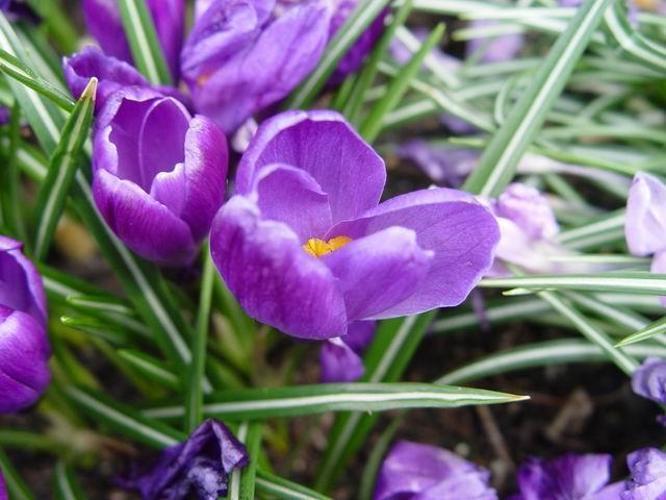
Flower: Crocus